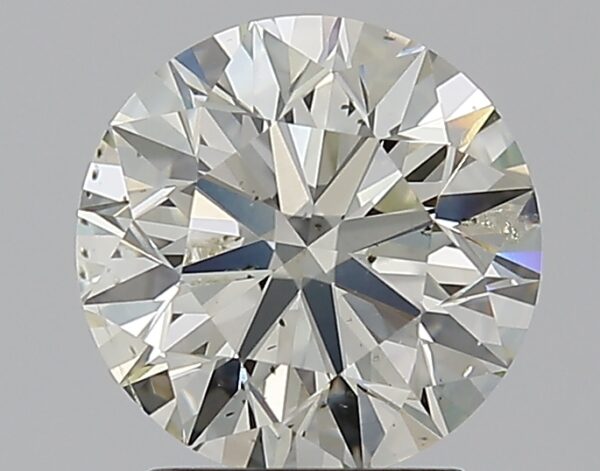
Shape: round
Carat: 2.01
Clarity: SI2
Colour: K
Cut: EX
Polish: EX
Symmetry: EX
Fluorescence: N
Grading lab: GIA
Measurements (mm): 8 x 8.05 x 5.03